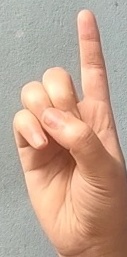
ASL sign: D